Geng Biao

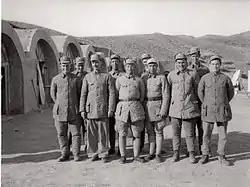
Geng Biao (second from left of the back row) with Cheng Zihua, Tang Yanjie and a US delegation at Miaotai village in Hebei, February 1945.

After outbreak of Second Sino-Japanese War, he became the chief of staff, deputy head and deputy political commissar in 385 brigade, 129 division of Eighth Route Army. His army occupied East Gansu Province, responsible for the safety of west border of Shaan-Gan-Ning Region. He entered the Central Party School of the Chinese Communist Party. After graduation, he went to Jin-Cha-Ji Region and became a military leader there. He led his army to seize Zhangjiakou in 1945.